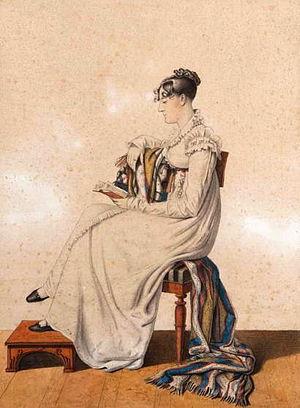
Françoise de Virieu (1776-1870), marquise Charles Antoine de Ganay
Antoine-Charles, marquis de Ganay est un officier général et homme politique français.